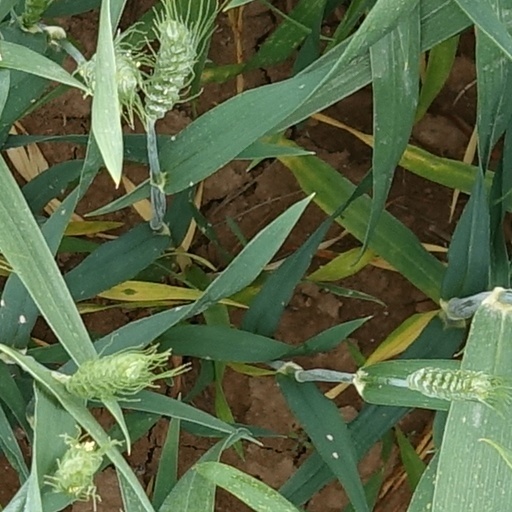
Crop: wheat